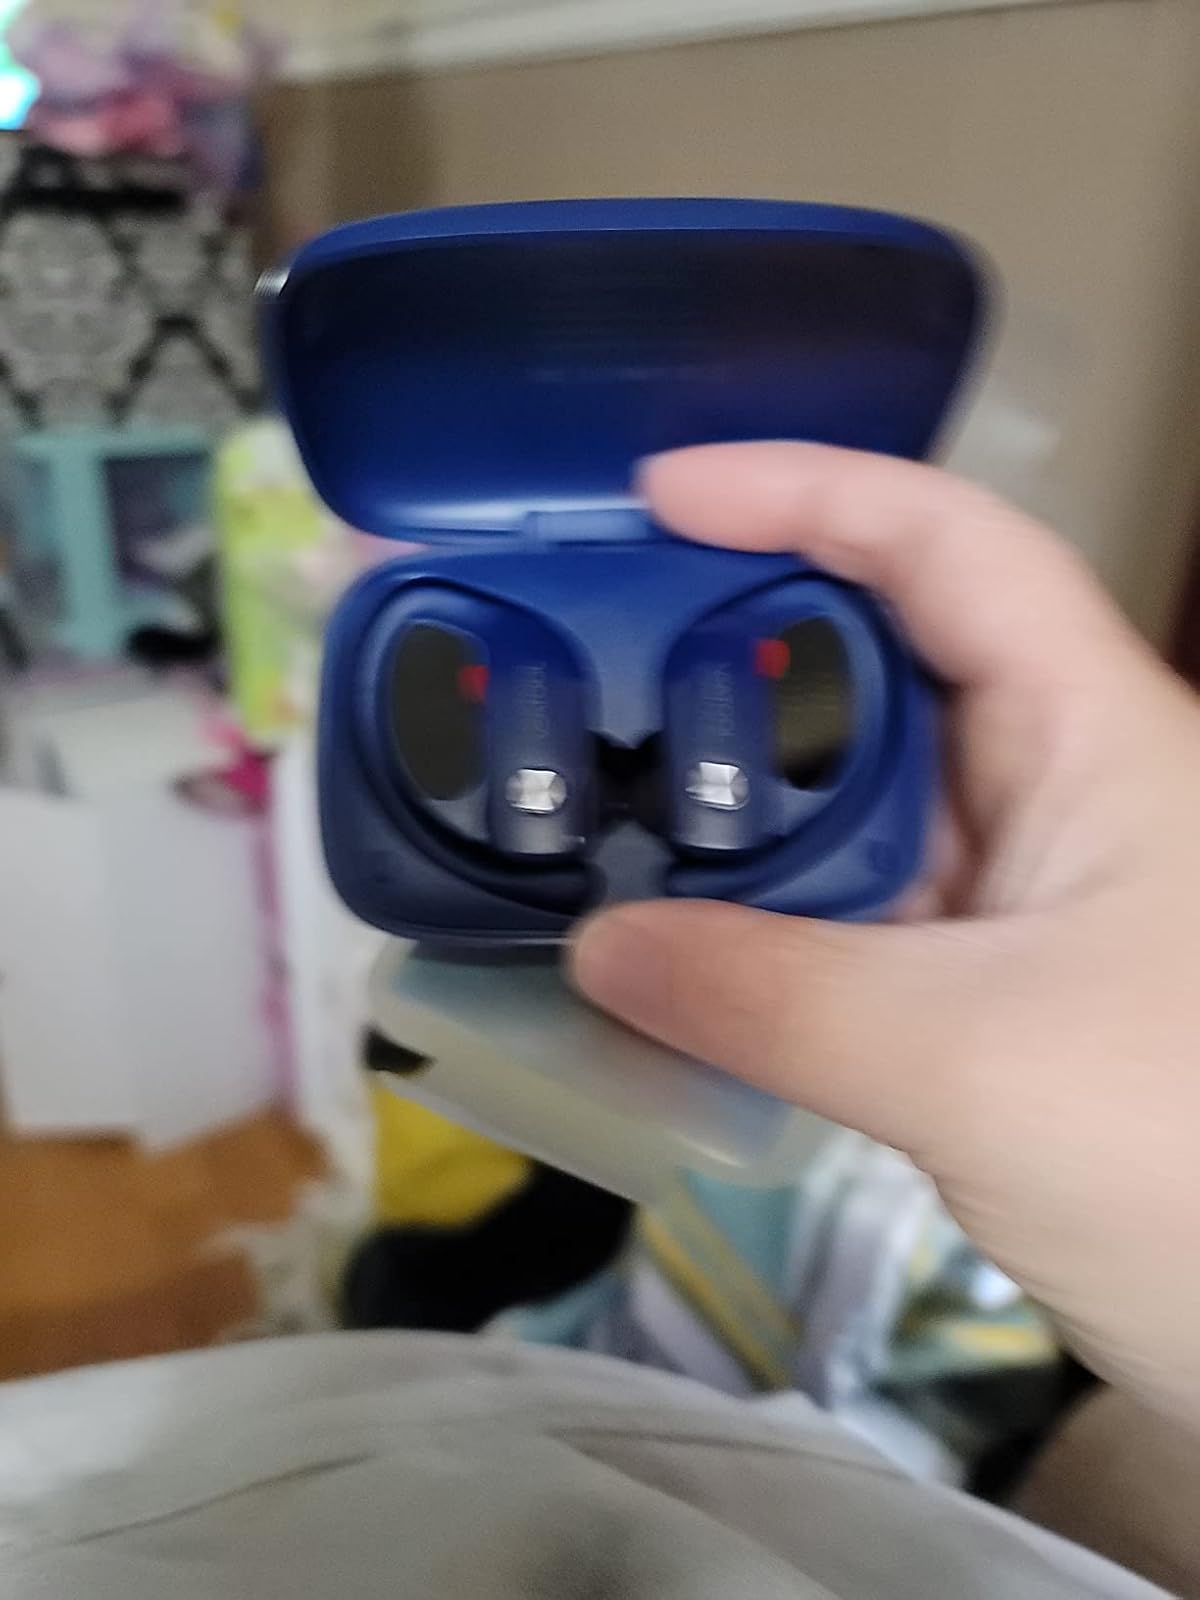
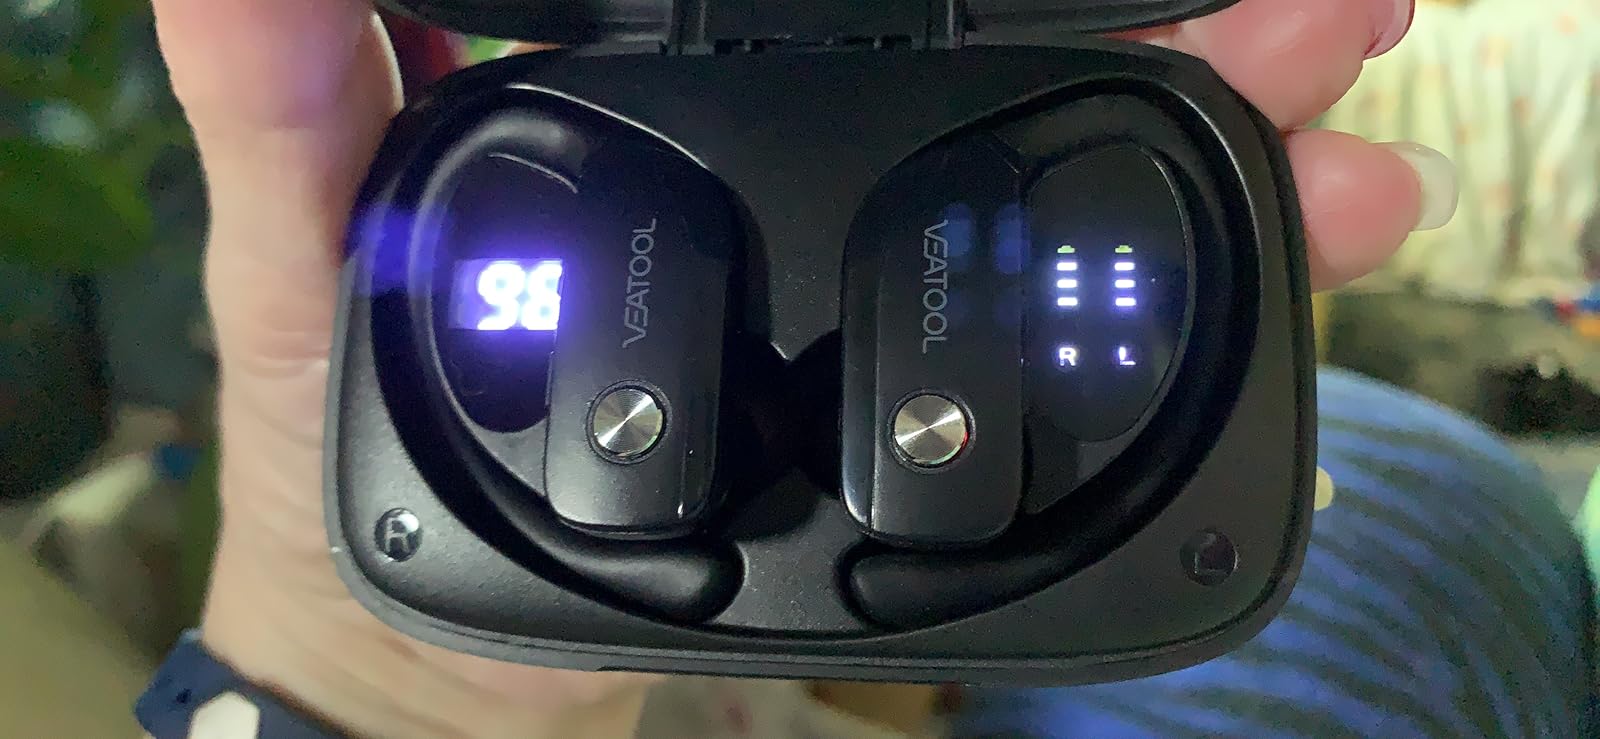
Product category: earbuds
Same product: no